Salamiyah

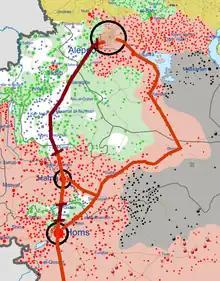
Situation of land access in Northern Central Syria during Syrian Civil War Salamieh is located at the crossroads

From 2012 to 2017, with the development of frontlines in Syrian Civil War, the city grew in its strategic importance. With Al-Rastan becoming a pocket outside government control along the Homs-Hama Motorway, and the developments in Idlib governorate resulting in the government also losing control of large segments of the main Hama-Aleppo Highway, the Homs-Salamieh, Hama-Salamieh, and Salamieh-Ithriya-Aleppo roads became major lines connecting these government-held areas. This importance was why the town was the target of occasional ISIL or rebel mortar attacks. Also, some of the town's citizens have participated in protests during the Civil War. The importance of Salamieh diminished following the Syrian Army's securing of the Homs-Hama Motorway on February 1, 2018, during the Northwestern Syria campaign. During the 2024 Syrian opposition offensive, regime forces withdrew from the city, which was subsequently seized by Hay'at Tahrir al-Sham militants on 5 December 2024.